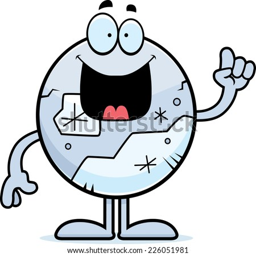
a cartoon illustration of bodies with heliocentric orbit with an idea .